Volker Hinkel

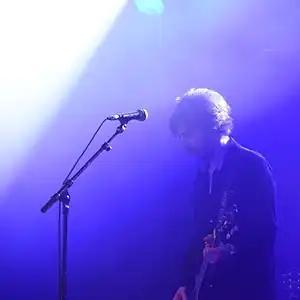
Hinkel touring with Camouflage in 2014

Volker played as a session guitarist during recordings of "Sensor" (2003) and "Relocated" (2006) by the German synth-pop band Camouflage, which included Marcus Meyn, Heiko Maile and Oliver Kreyssig. Since 2006, Volker began performing live with Camouflage as touring guitarist and keyboardist, thus forming the band's final live line-up, which also included the drummer Jochen Schmalbach. The participation of Hinkel and Schmalbach in concert performances made it possible to diversify Camouflage's live sound and bring new elements to the band's style beyond electronic music and synth-pop. In 2009, Volker's performance was captured on "Live in Dresden", released as a live album and DVD.